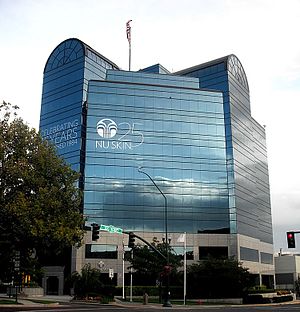
Nu Skin Enterprises
Nu Skin Enterprises er en amerikansk multi-level marketing-virksomhed, som sælger kosmetik, kosttilskud og teknologisk service. Virksomheden blev grundlagt af Nedra Dee Roney and Blake M. Roney i 1984 og kom på New Yorks Fondsbørs i 1996.